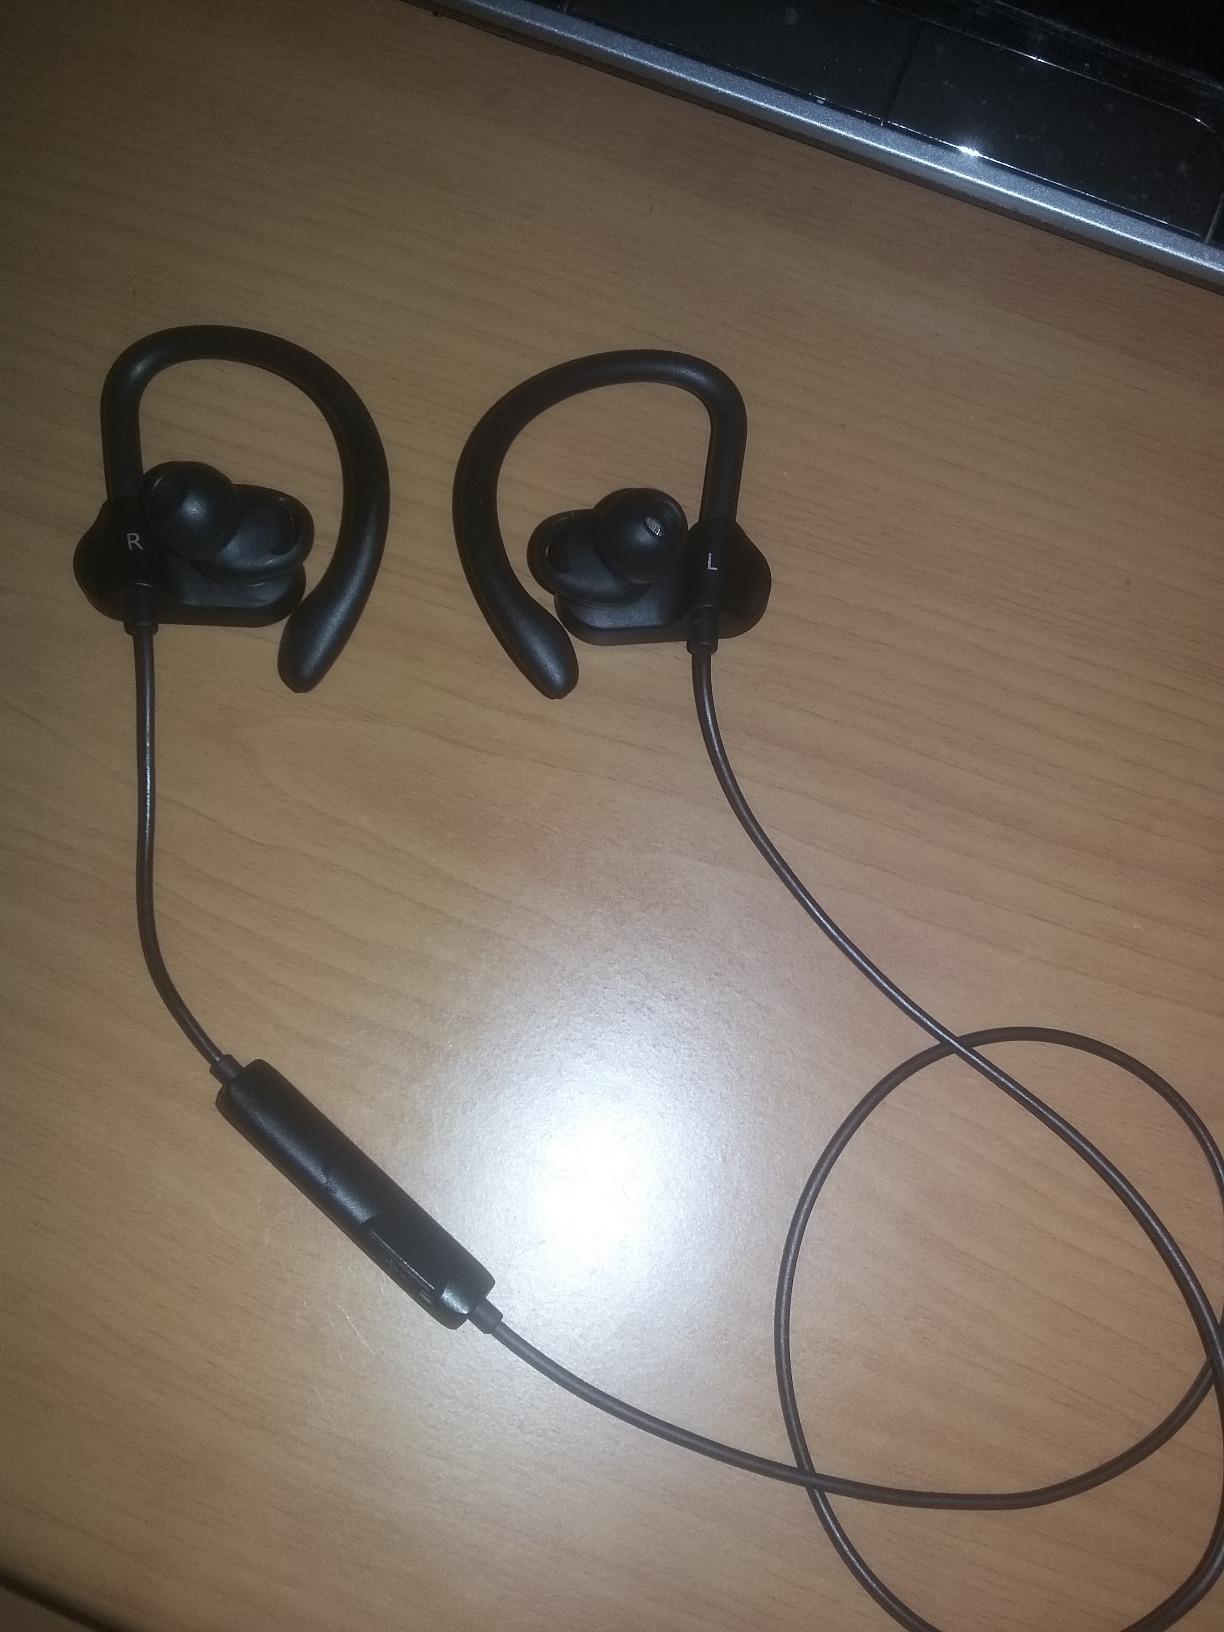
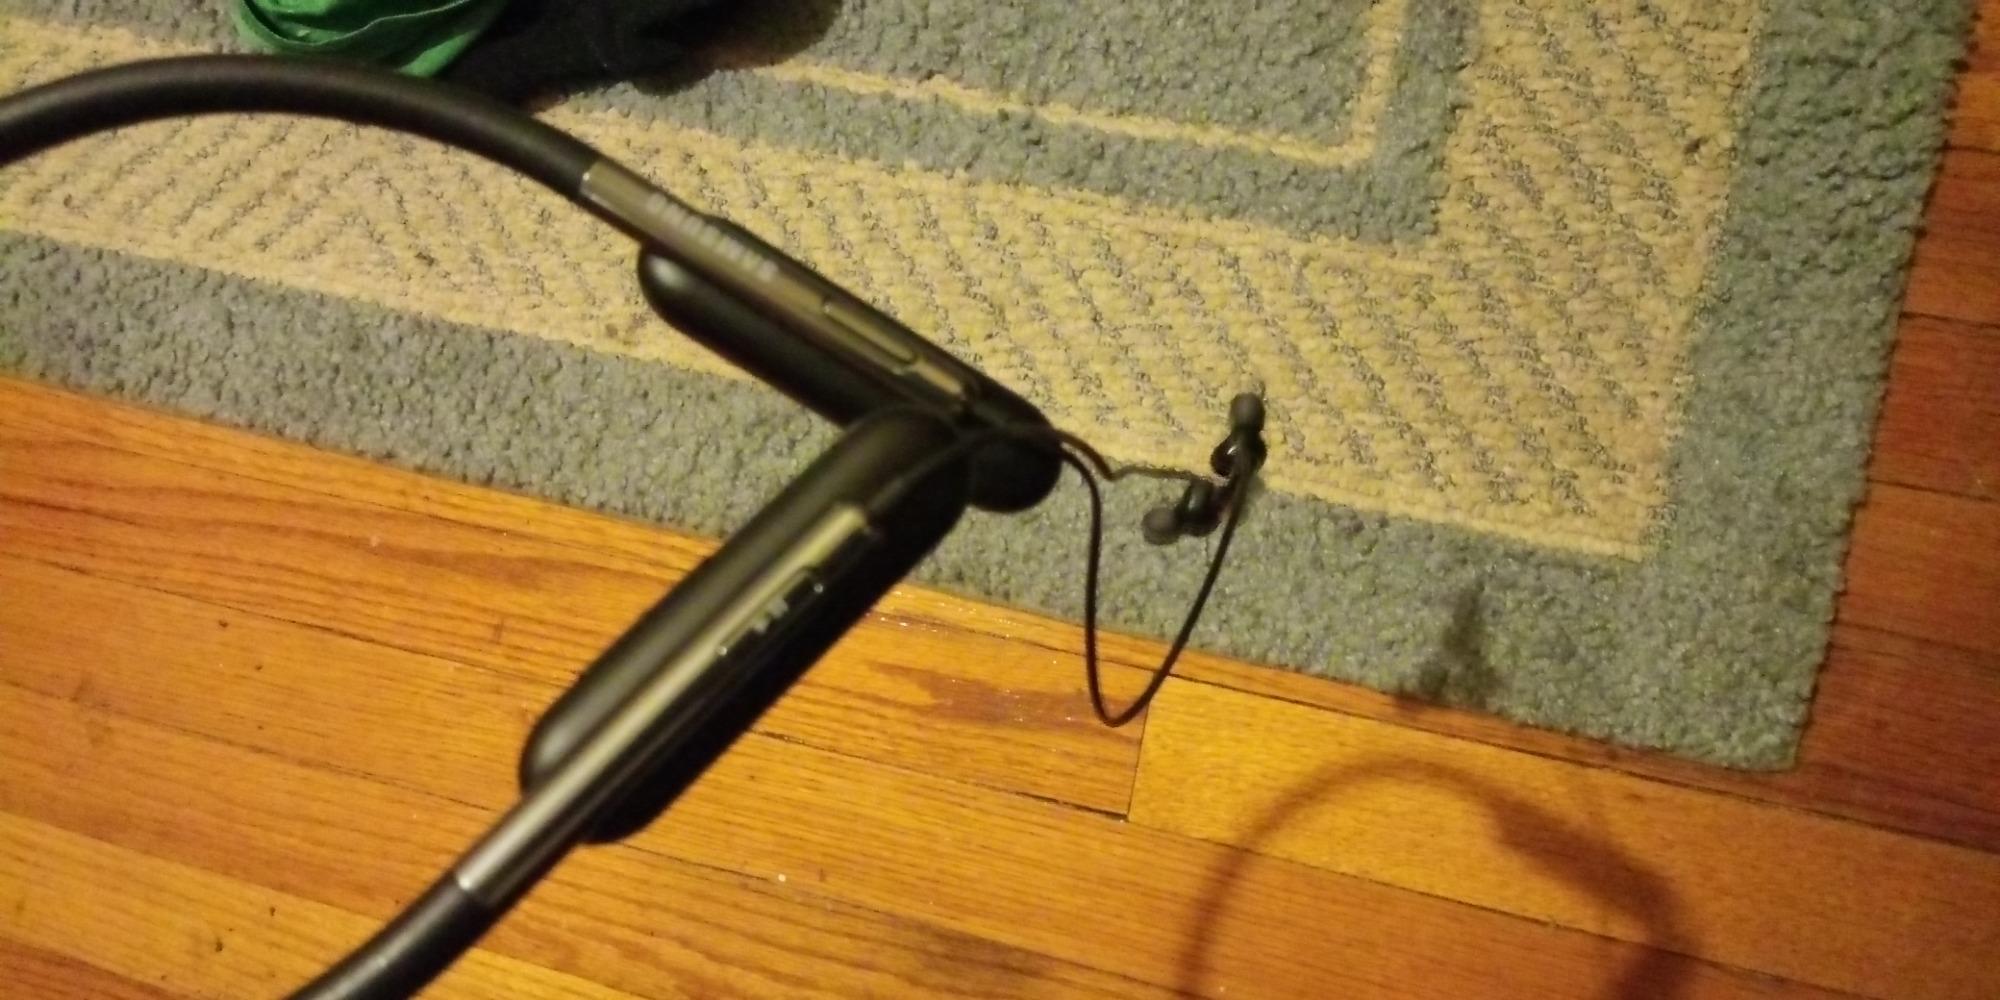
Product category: headphones
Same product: no